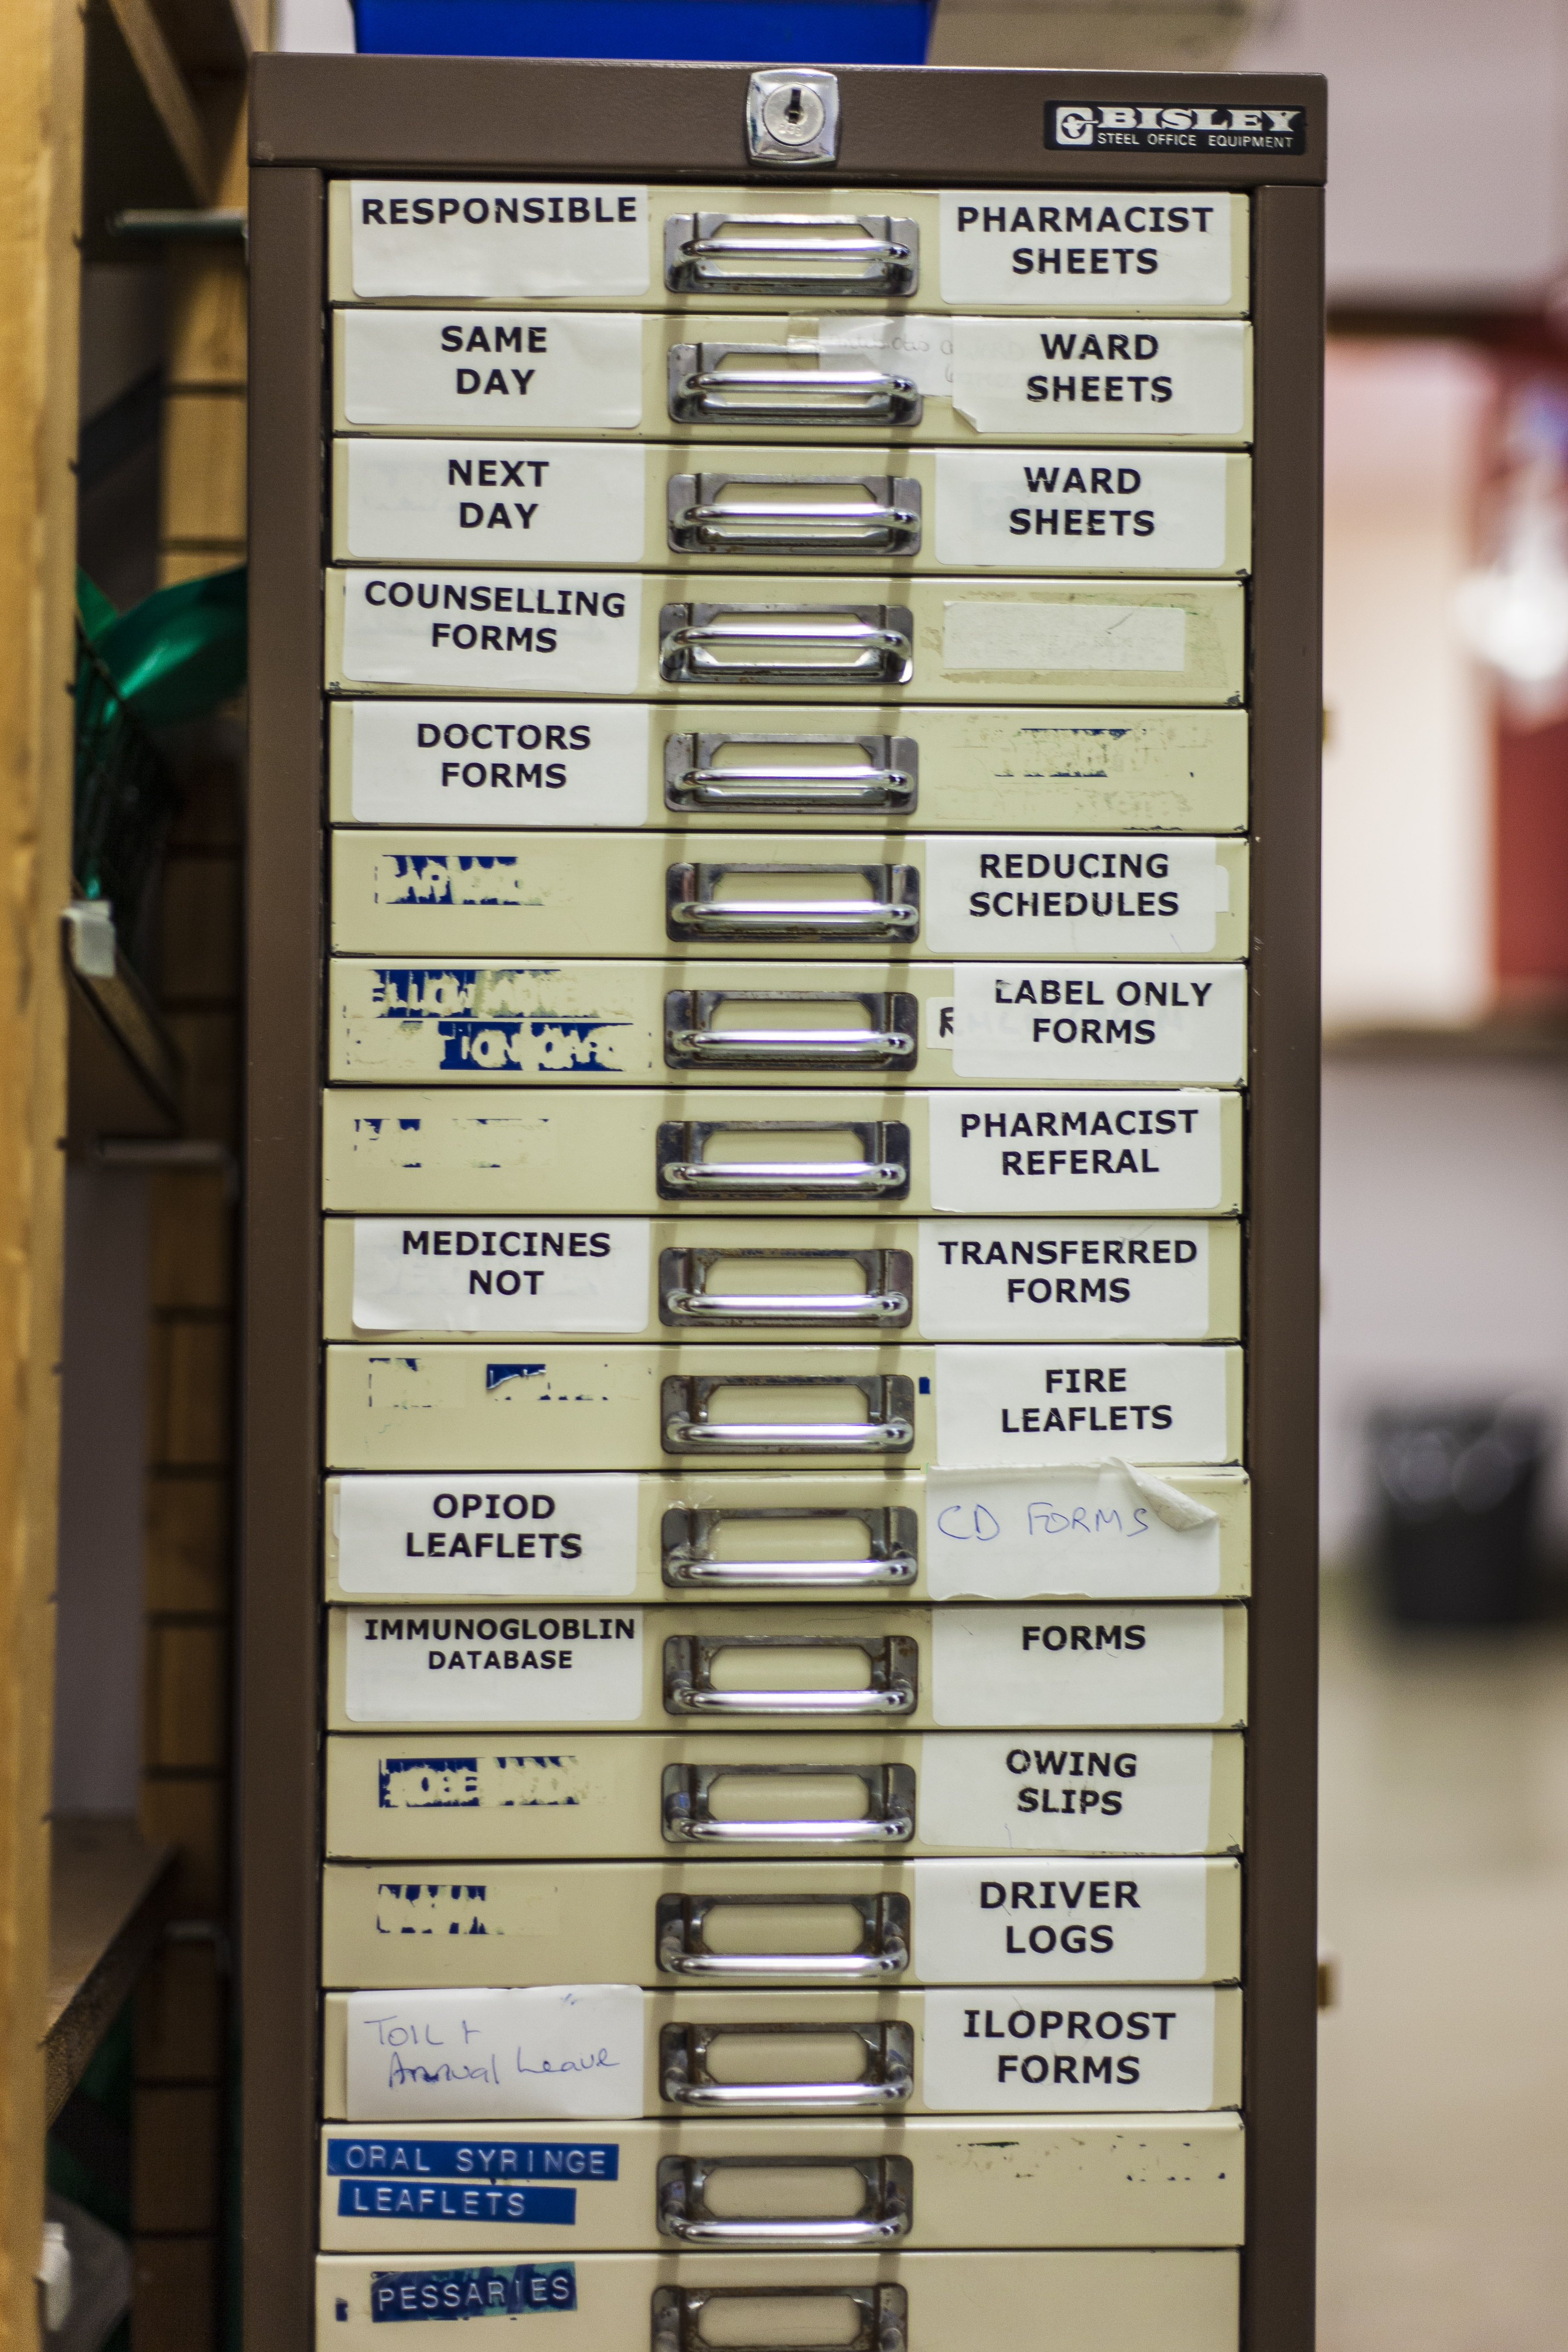
medicine, interior design, drawer, pharmacy, medical, window covering